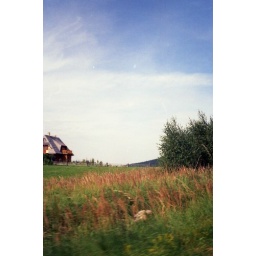
smena symbol in action, scan from negatie, photo taken from moving car (the grass at the bottom is moved)